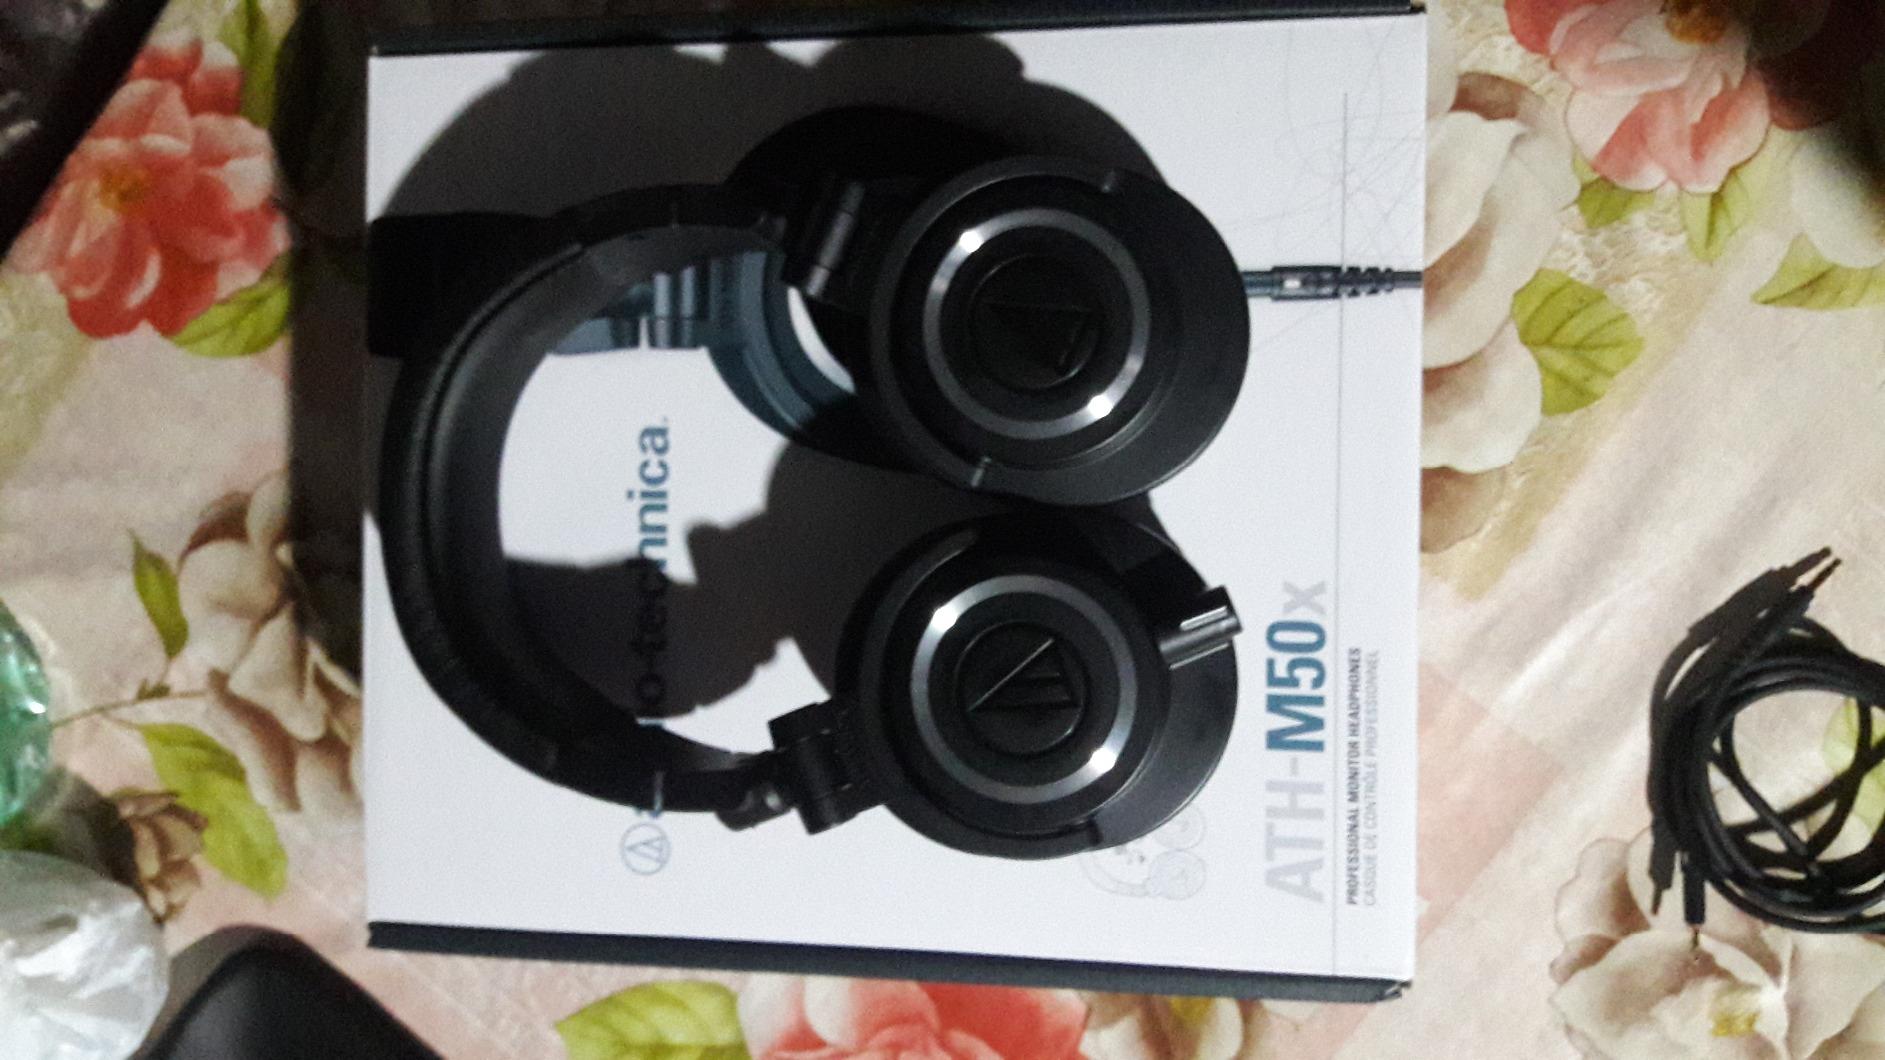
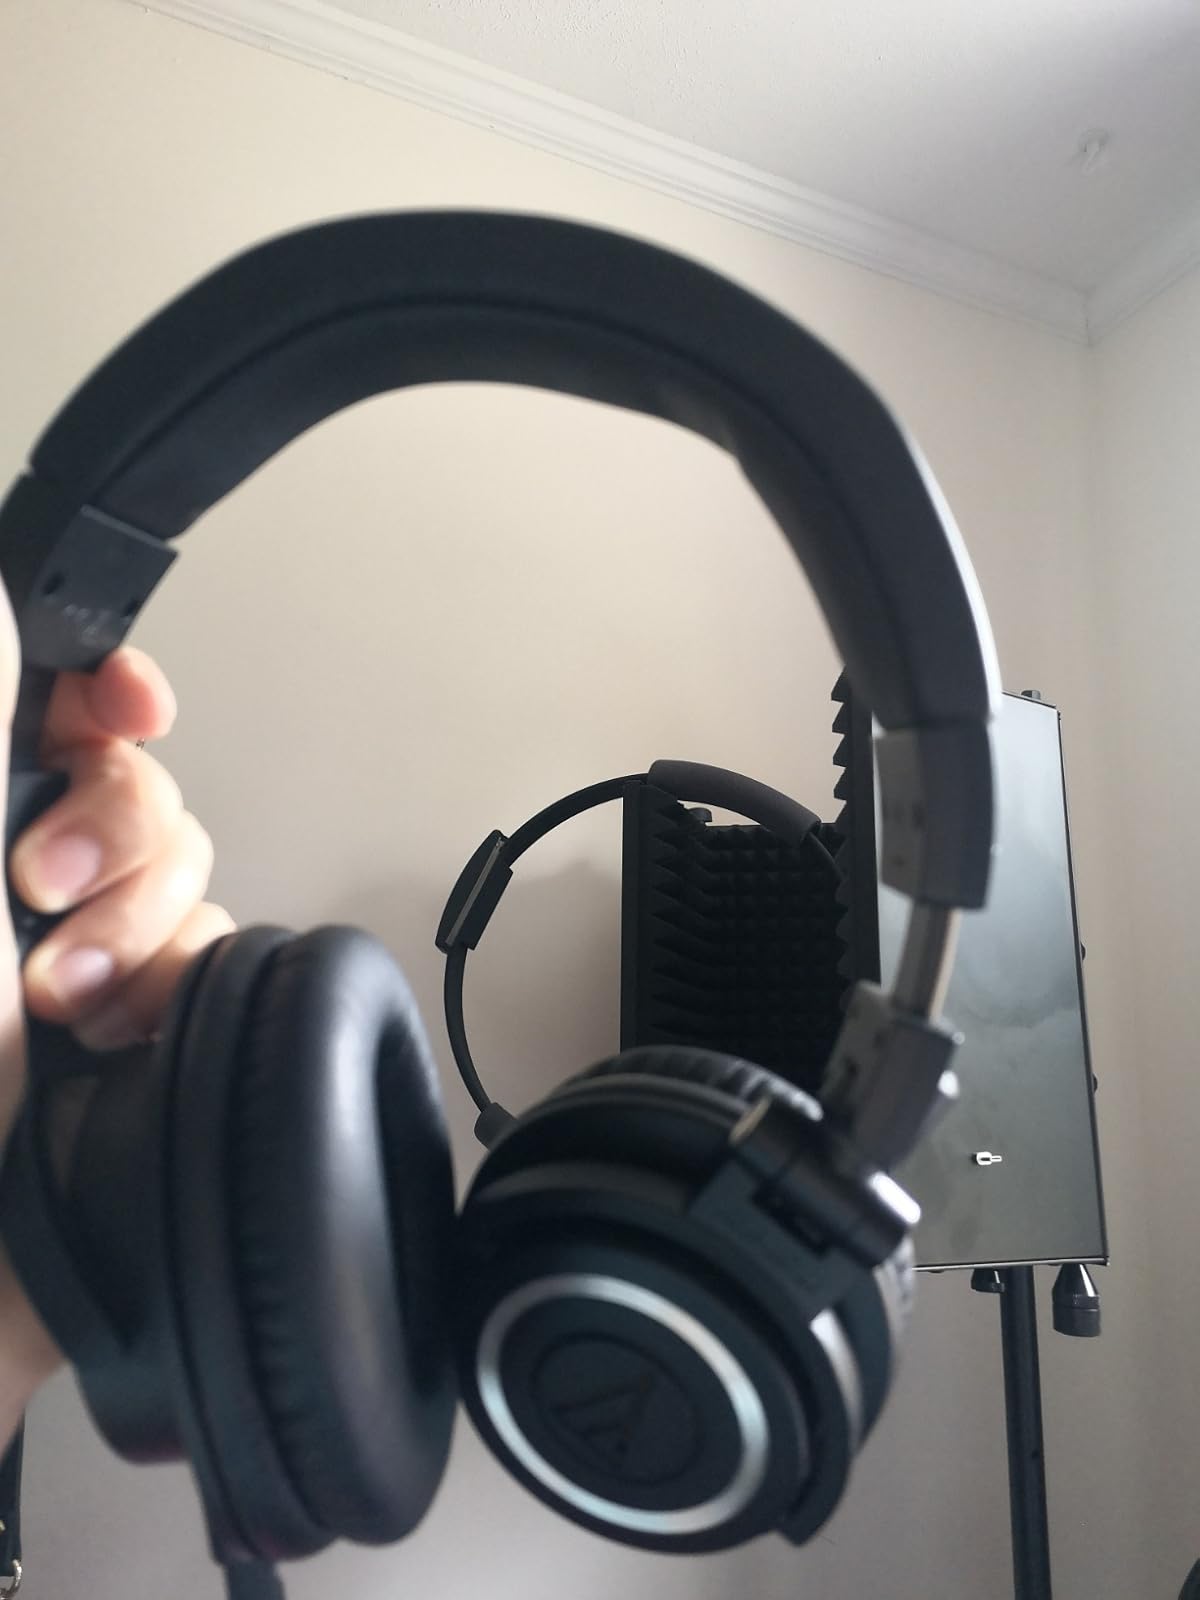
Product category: headphones
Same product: yes